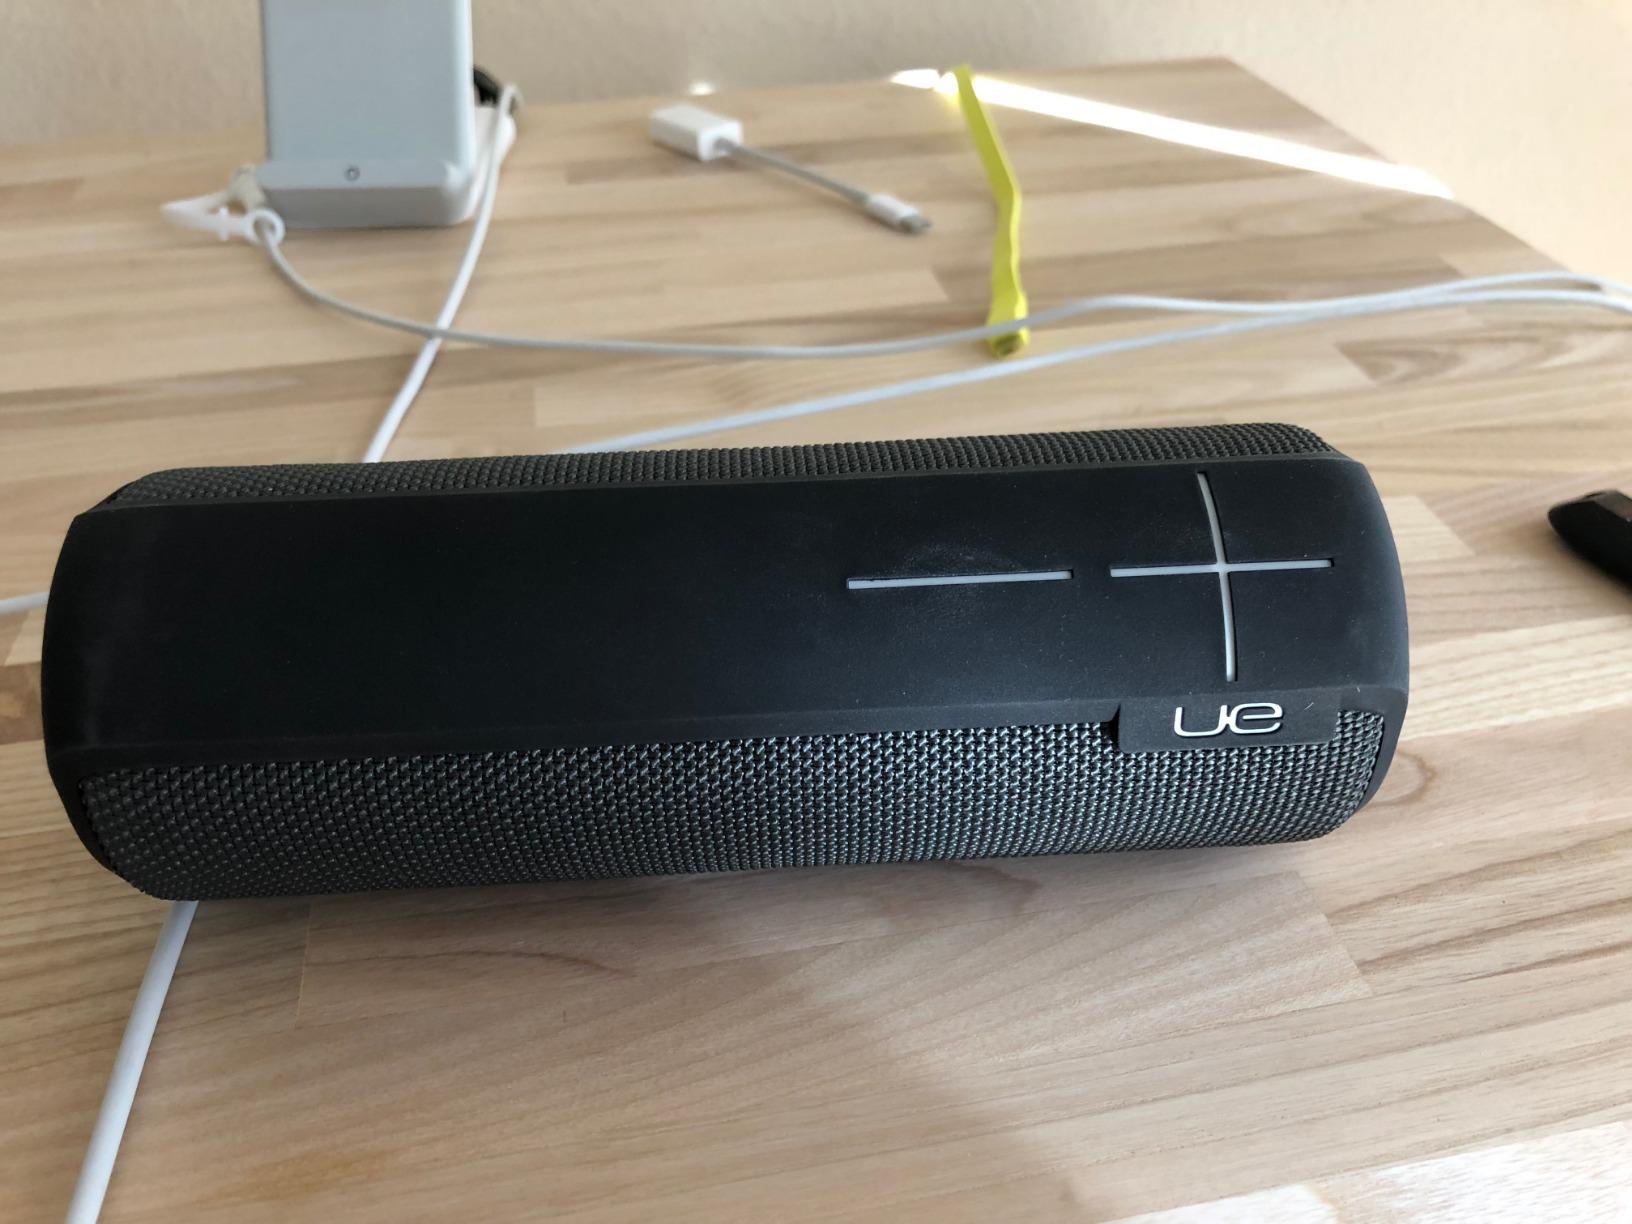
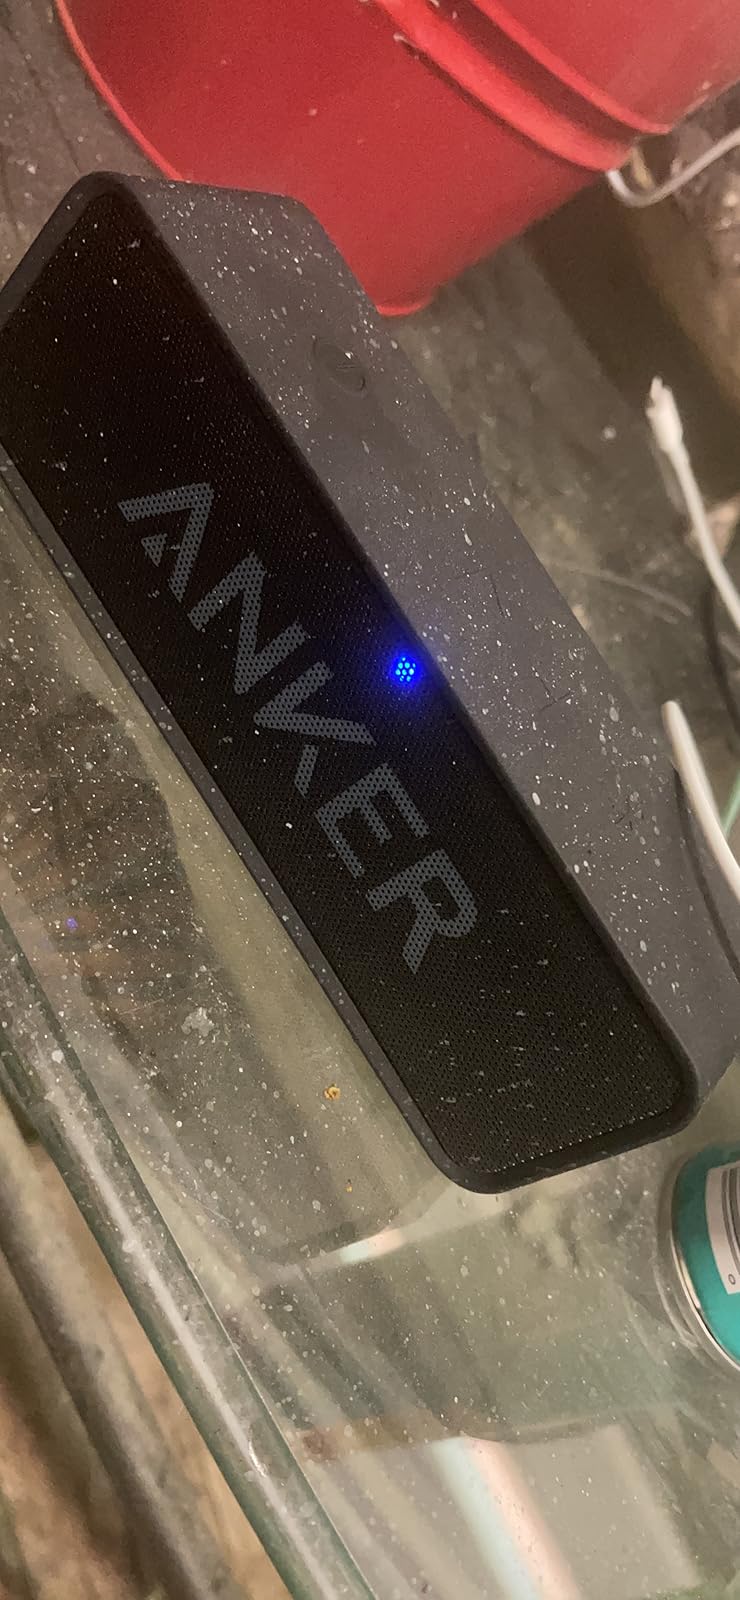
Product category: speaker
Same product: no